2015 Swiss Federal Council election

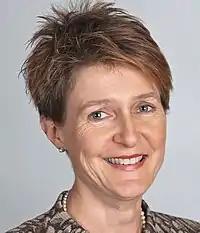
Federal Councillor Simonetta Sommaruga

Simonetta Sommaruga (SPS/PSS) was reelected in the first round of voting.